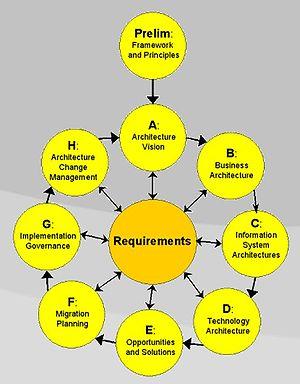
The Open Group Architecture Framework, également connu sous l'acronyme TOGAF, est un ensemble de concepts et un standard industriel couvrant le domaine des architectures informatiques d'entreprise.